Cummerbund

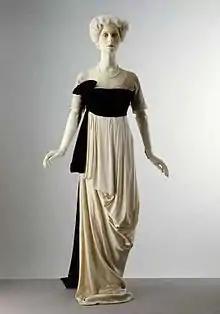
Evening dress, Spring 1913 by Lucy, Lady Duff-Gordon

Most units of the French Army of Africa wore cummerbunds of two different colours: blue for the European soldiers of the Zouaves and Chasseurs d'Afrique; and red for the native Spahis and Tirailleurs. Some modern French regiments with a colonial history origin, still retain cummerbunds as part of their full dress uniform (notably the French Foreign Legion and the Spahis).